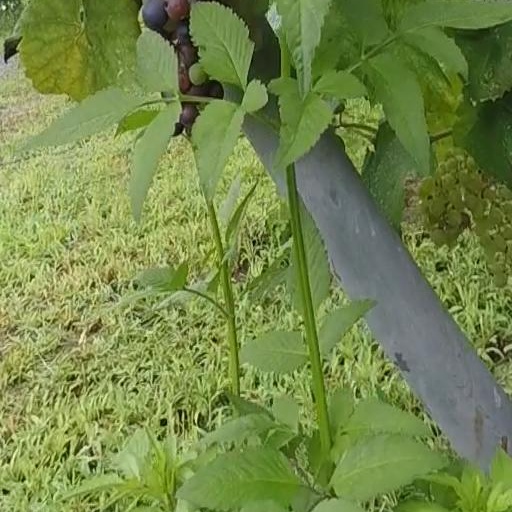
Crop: grape